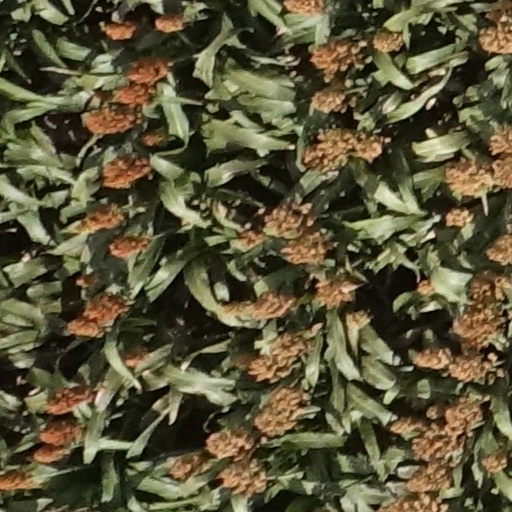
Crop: sorghum